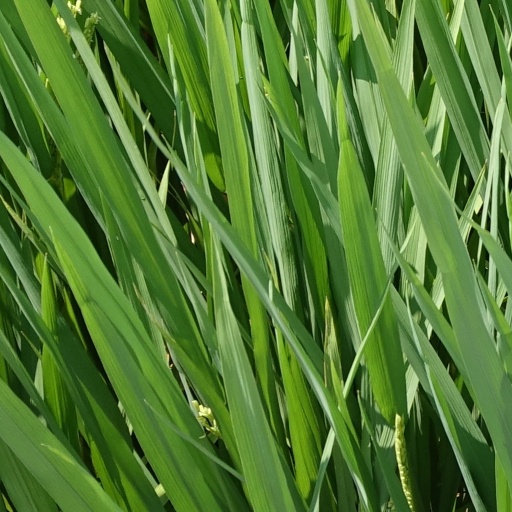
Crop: rice